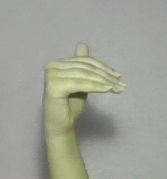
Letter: khaa